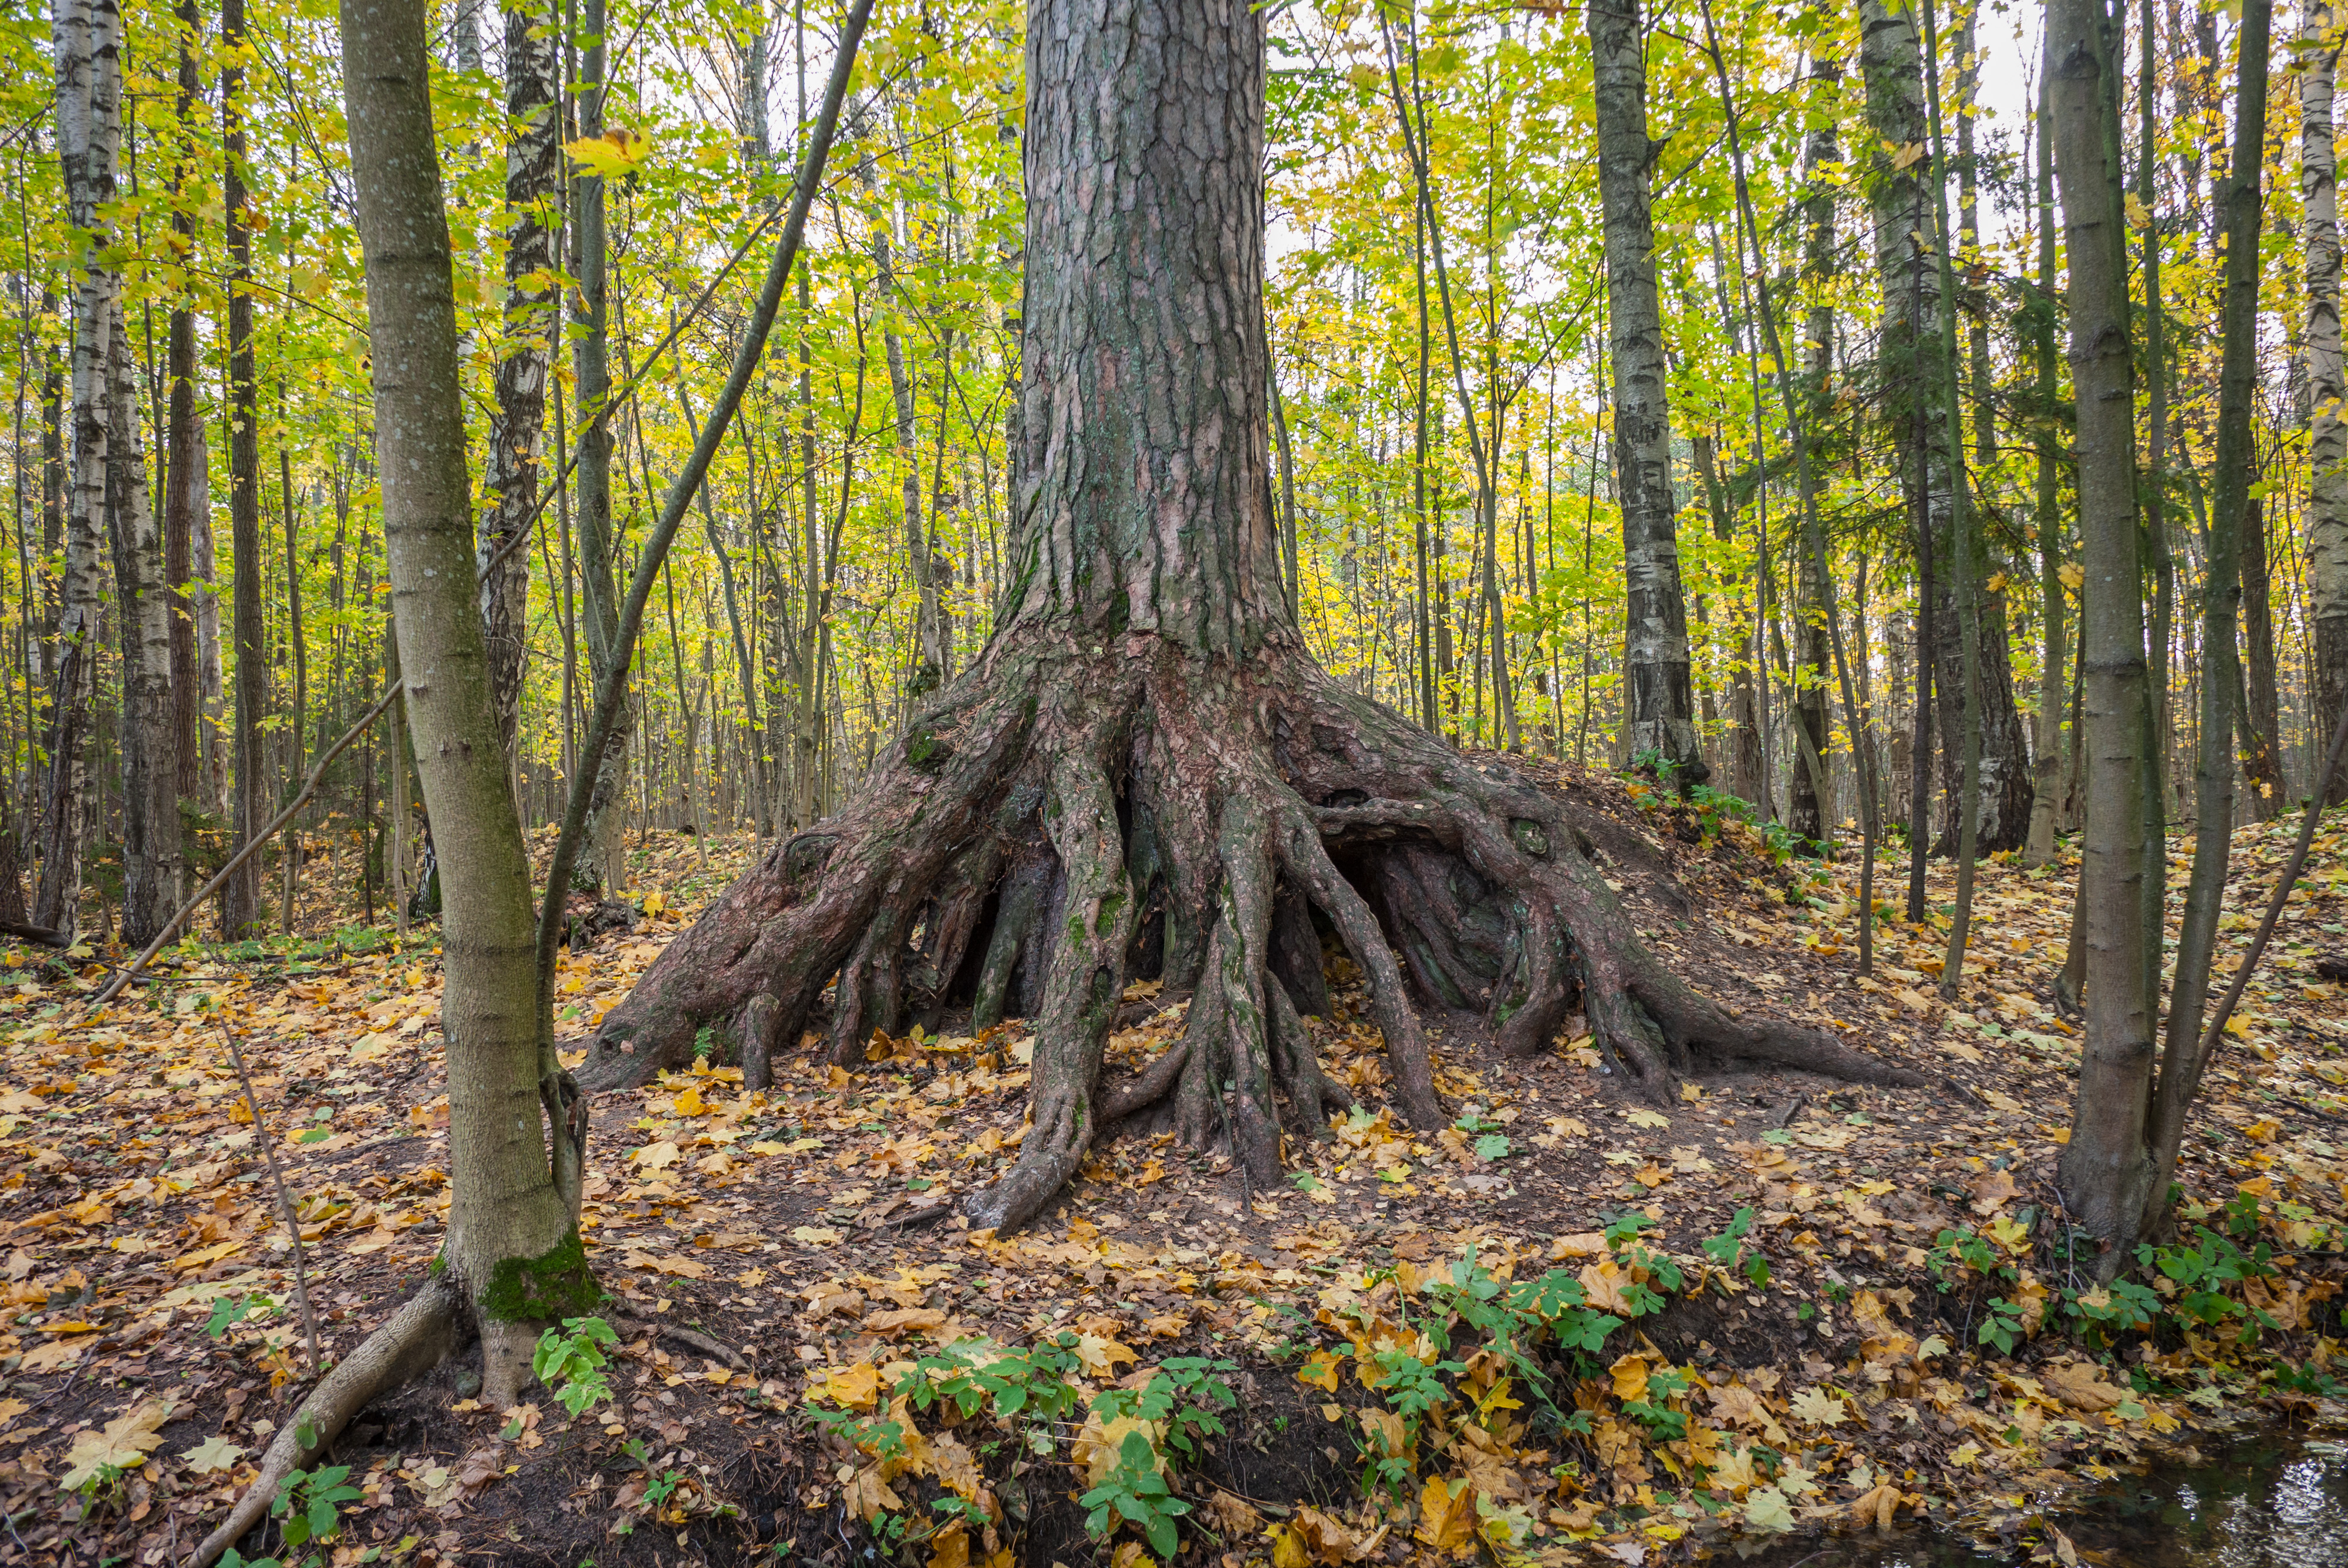
image, tree, forest, woodland, natural environment, plant, Northern hardwood forest, natural landscape, old growth forest, nature reserve, temperate broadleaf and mixed forest, trunk, grove, leaf, woody plant, deciduous, biome, vegetation, tropical and subtropical coniferous forests, autumn, spruce fir forest, wilderness, valdivian temperate rain forest, temperate coniferous forest, branch, plant community, sunlight, riparian forest, root, wood, state park, plant stem, beech, red pine, redwood